Miguel Barbieri

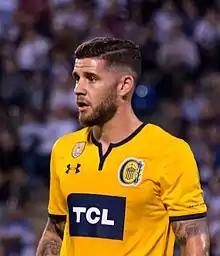
Barbieri playing for Rosario Central

Miguel Ángel Barbieri (born 24 August 1993) is an Argentine professional footballer who plays as a centre-back for Deportivo Riestra.